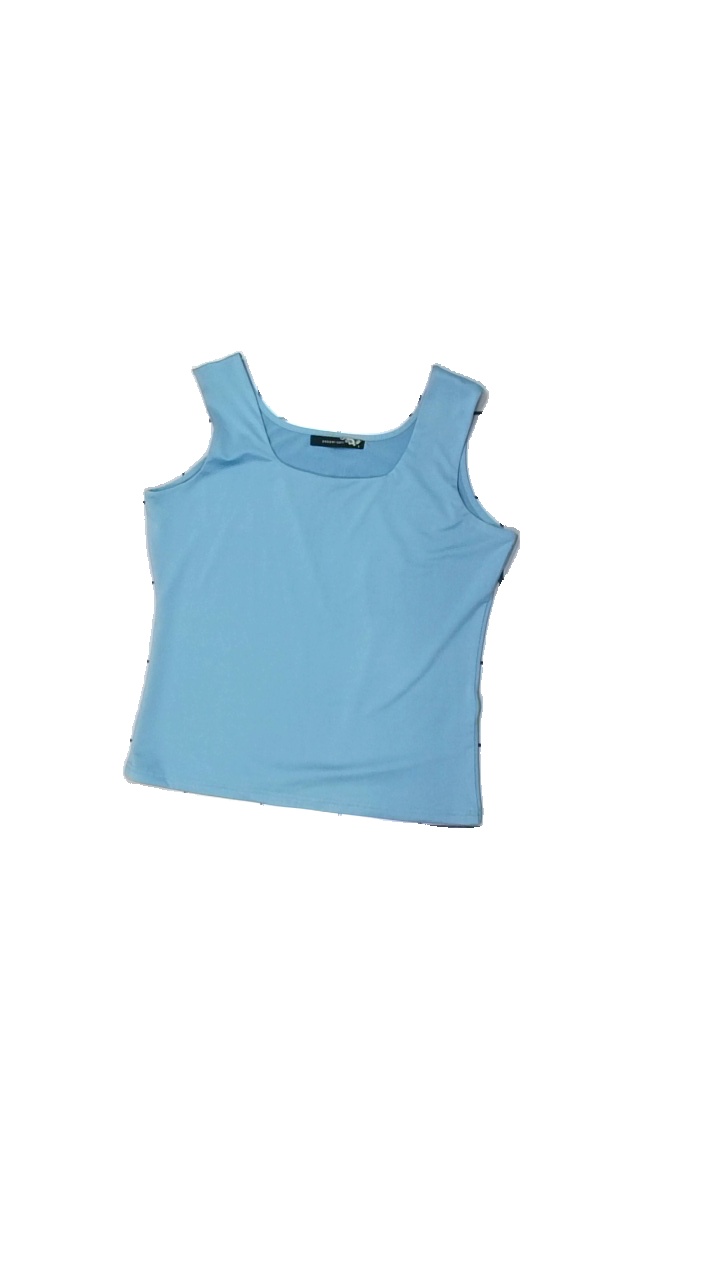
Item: Top (Ladies)
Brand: Peppercorn
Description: Blue top
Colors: Blue
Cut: Regular
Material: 100% Polyester
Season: All
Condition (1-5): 5
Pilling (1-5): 5
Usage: Reuse
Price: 100-150